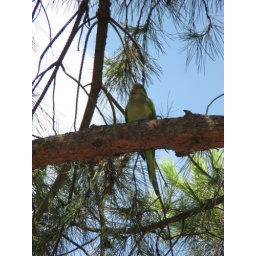
Pretty green bird in Barcelona. Unfortunately, we hear they are an invasive species. Don't know what they are called.